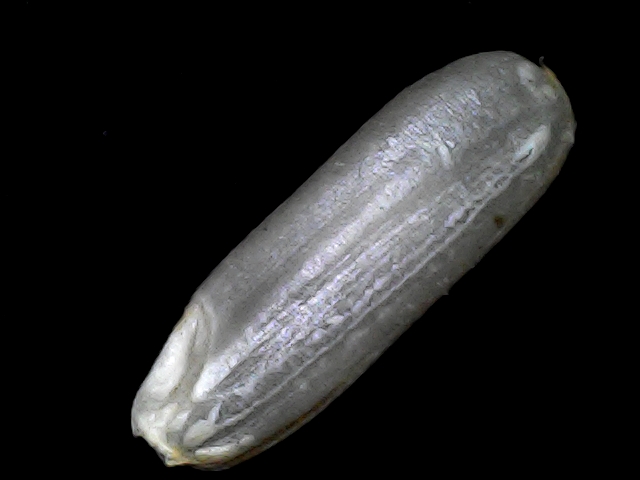
Rice variety: BD30